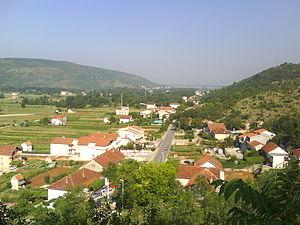
Grude est une ville et une municipalité de Bosnie-Herzégovine située dans le canton de l'Herzégovine de l'Ouest et dans la Fédération de Bosnie-et-Herzégovine. Selon les premiers résultats du recensement bosnien de 2013, la ville intra muros compte 4 404 habitants et la municipalité 17 865.